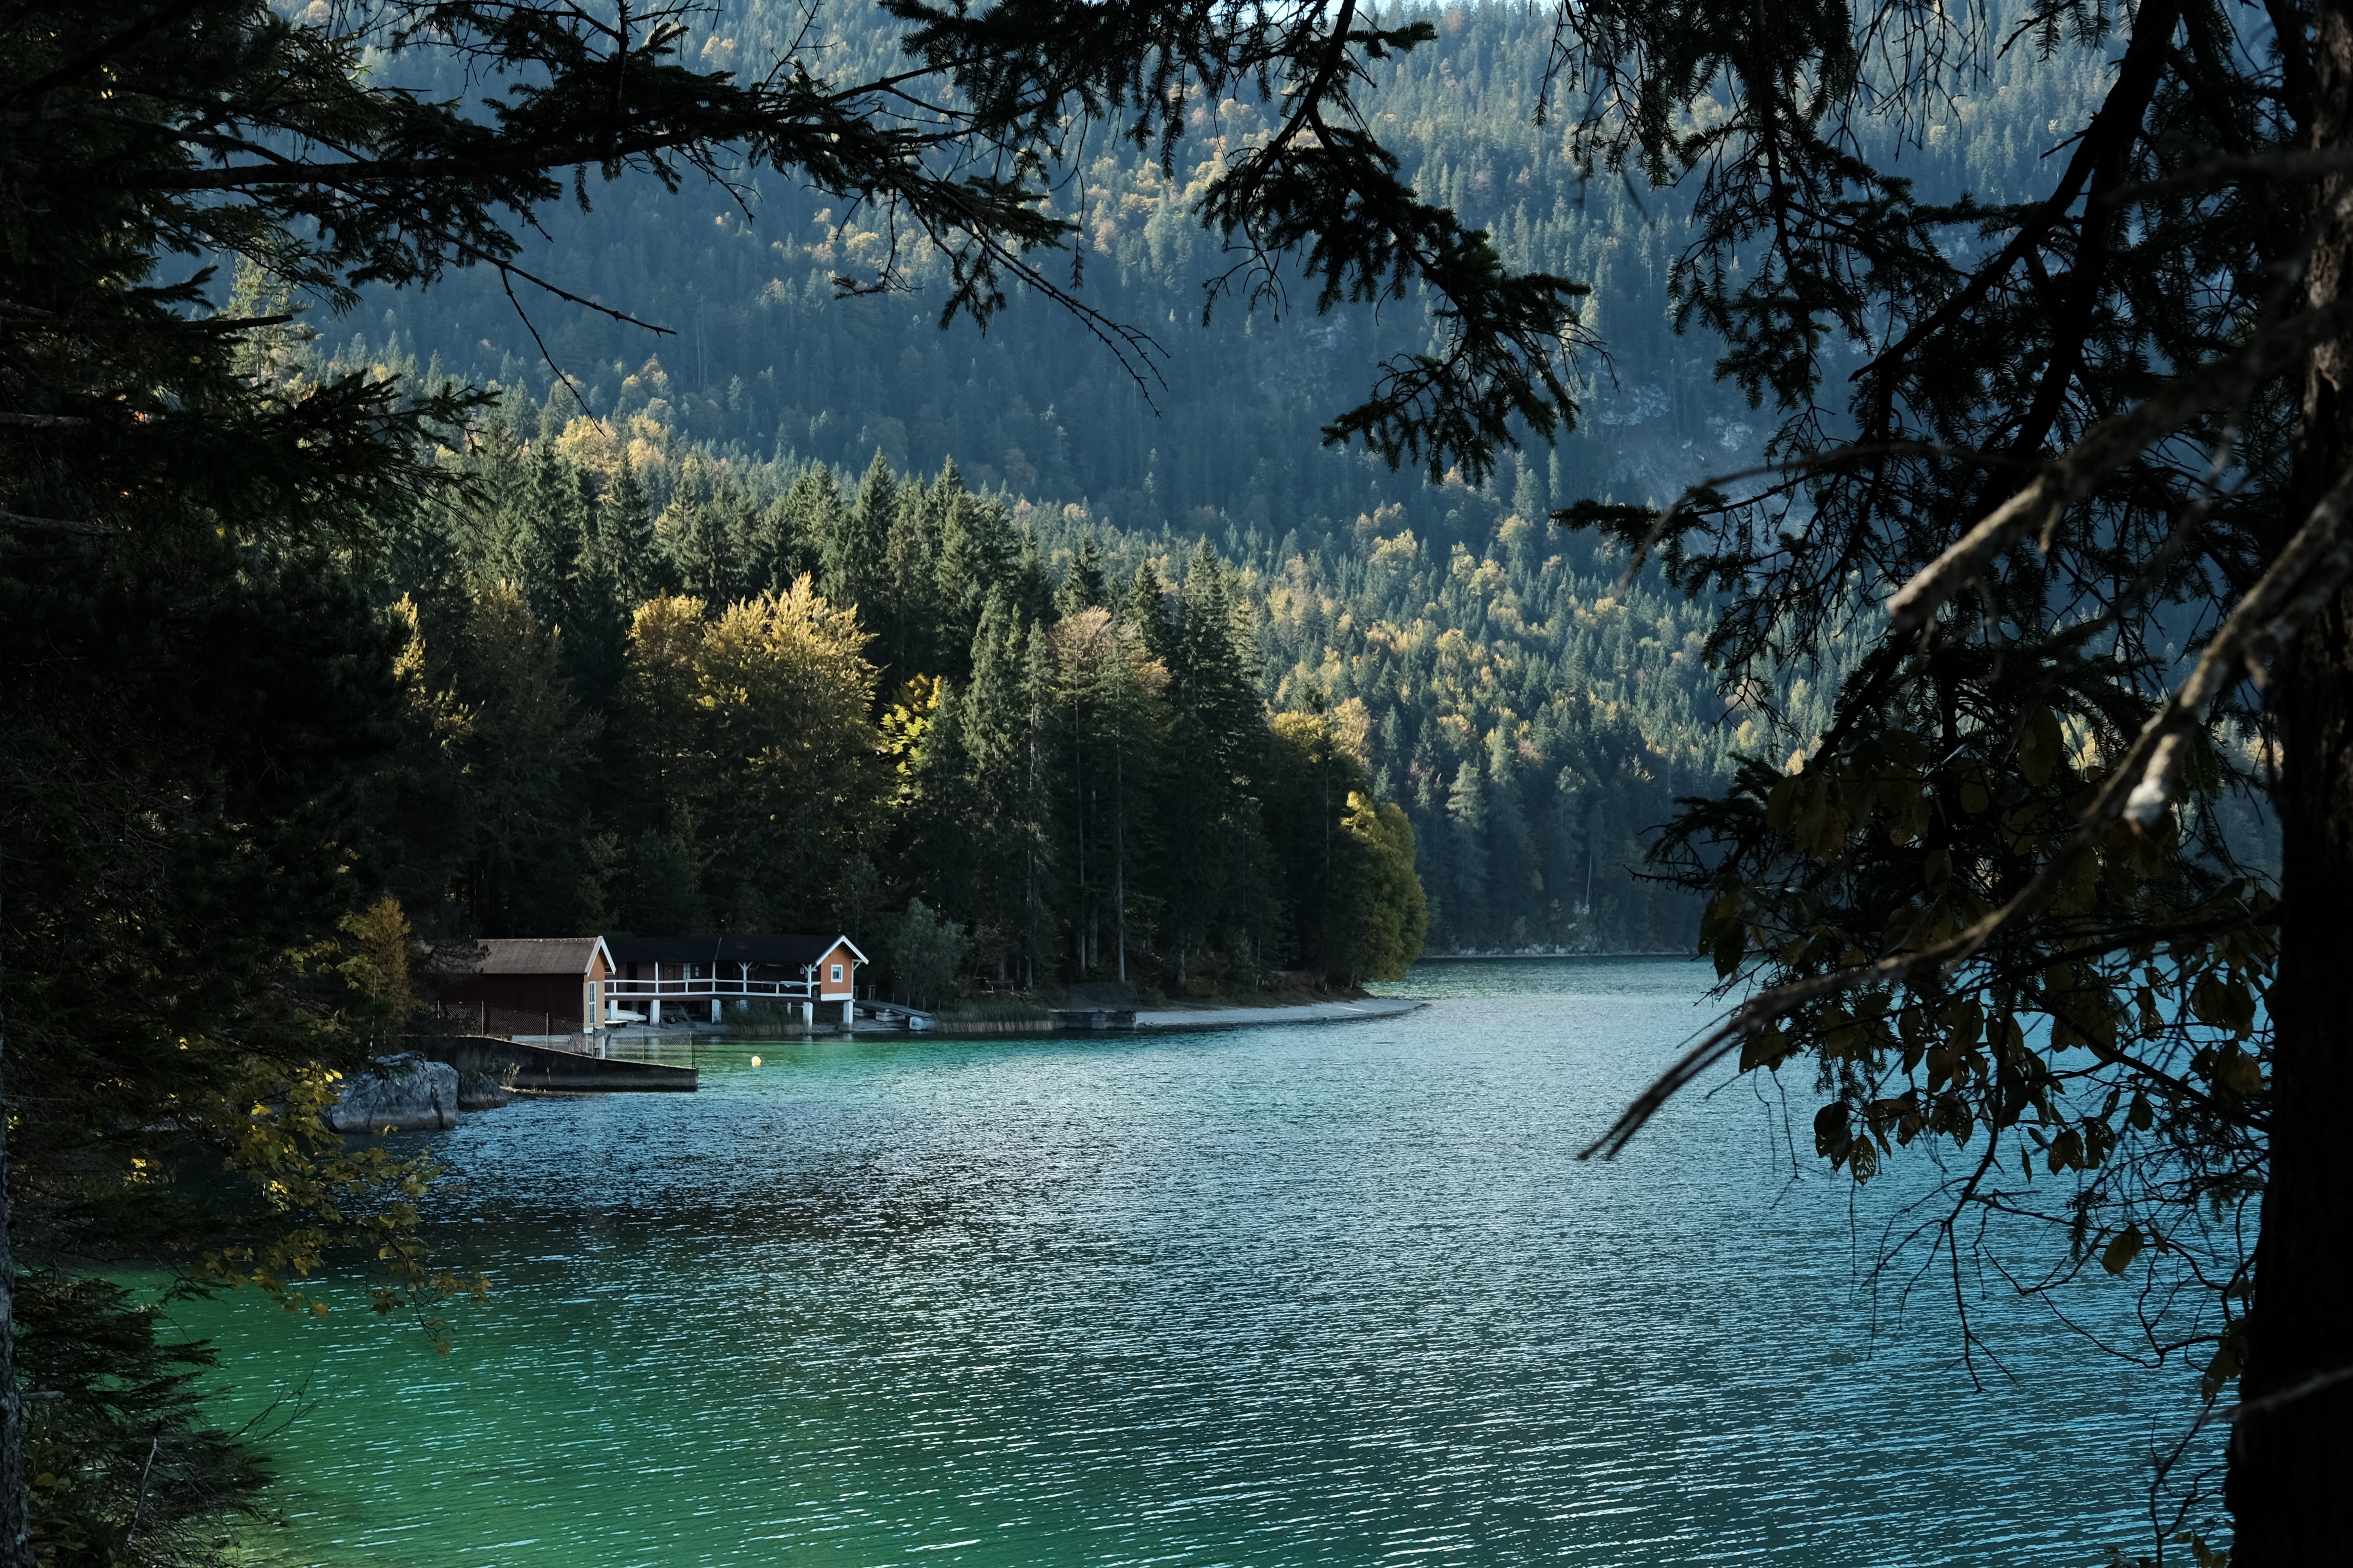
tree, water, nature, forest, branch, sunlight, morning, leaf, flower, lake, river, reflection, autumn, season, body of water, atmospheric phenomenon, woody plant